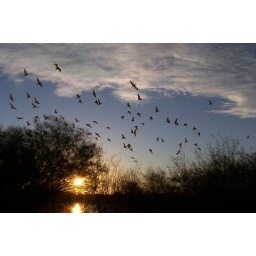
Hundreds of white egrets flock to our area and nest near water reservoir.